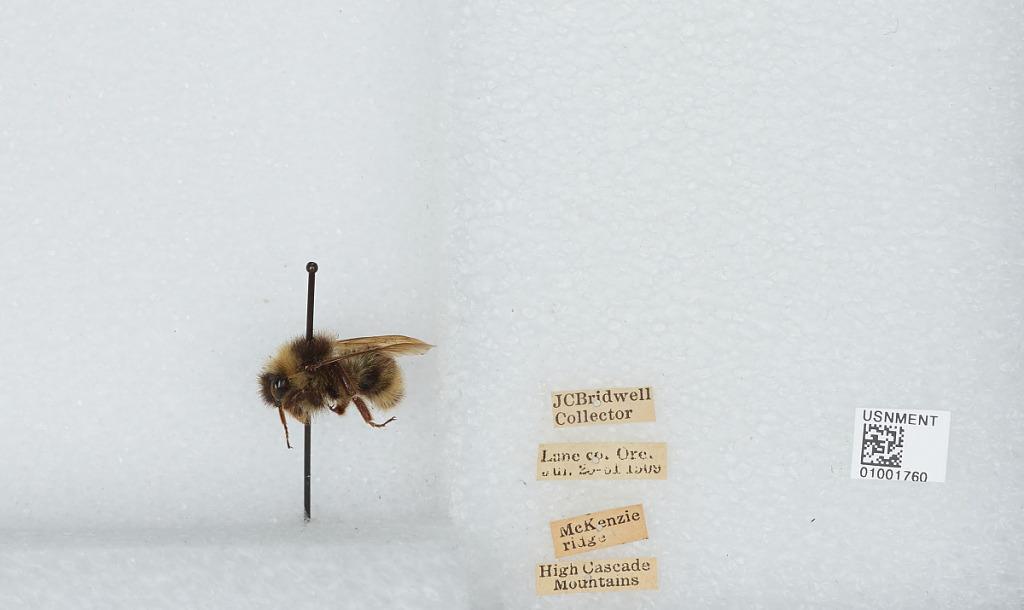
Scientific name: Bombus (Fervidobombus) fervidus fervidus (Fabricius)
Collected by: J. Bridwell
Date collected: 1909-7-25
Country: United States
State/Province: Oregon
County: Lane
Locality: McKenzie Ridge, High Cascade Mountains
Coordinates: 44.2597, -121.81